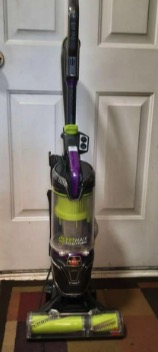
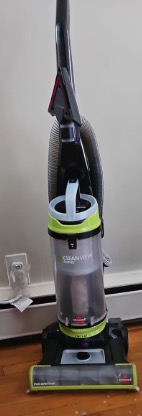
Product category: items_vacuum
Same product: no